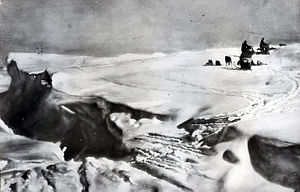
Sydpolsekspeditioner / Kapløbet til sydpolen / Fram-ekspeditionen
Ekspeditionen krydser en spalte på vej mod Sydpolen.
Ved Sydpolsekspeditioner forstås de ekspeditioner, der har haft Antarktis eller sydpolen samt de omgivende farvande og øer som mål.